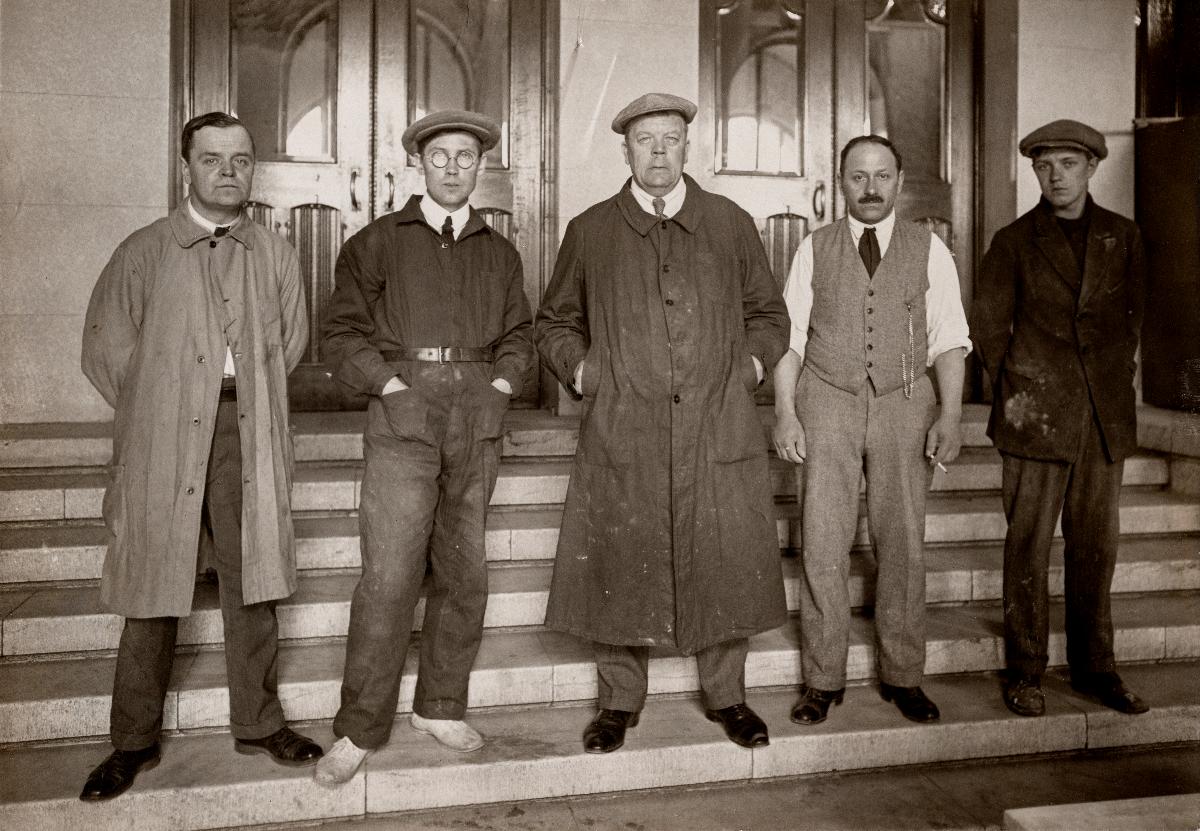
Kansallisteatterin freskomaalarit vuonna 1928
Painters of the Finnish National Theatre's frescoes in 1928
sisällön kuvaus: Kansallisteatterin freskomaalausten tekijät: taiteilijat Rudolf Koivu (vas.), Bruno Tuukkanen ja Juho Rissanen, italialainen seinäpinnan valmistaja F. Sartorelli sekä juoksupoika Uuno Parkkinen Helsingissä kesällä 1928. content description: Authors of frescoes in the National Theatre: artists Rudolf Koivu (left), Bruno Tuukkanen and Juho Rissanen, Italian F. Sartorelli and errand boy Uuno Parkkinen in Helsinki in the summer of 1928.
Vuosi: 1928
Paikka: Suomi, Uusimaa, Helsinki
Aiheet: Koivu, Rudolf; Rissanen, Juho; Tuukkanen, Bruno; rakennelmat; teatterit (organisaatiot); julkiset rakennukset; taidemaalarit; taiteilijat; freskot; construction; theatres; public buildings; painters (visual artists); artists; frescos; byggande; teatrar (organisationer); offentliga byggnader; målare (konstnärer); konstnärer; fresker